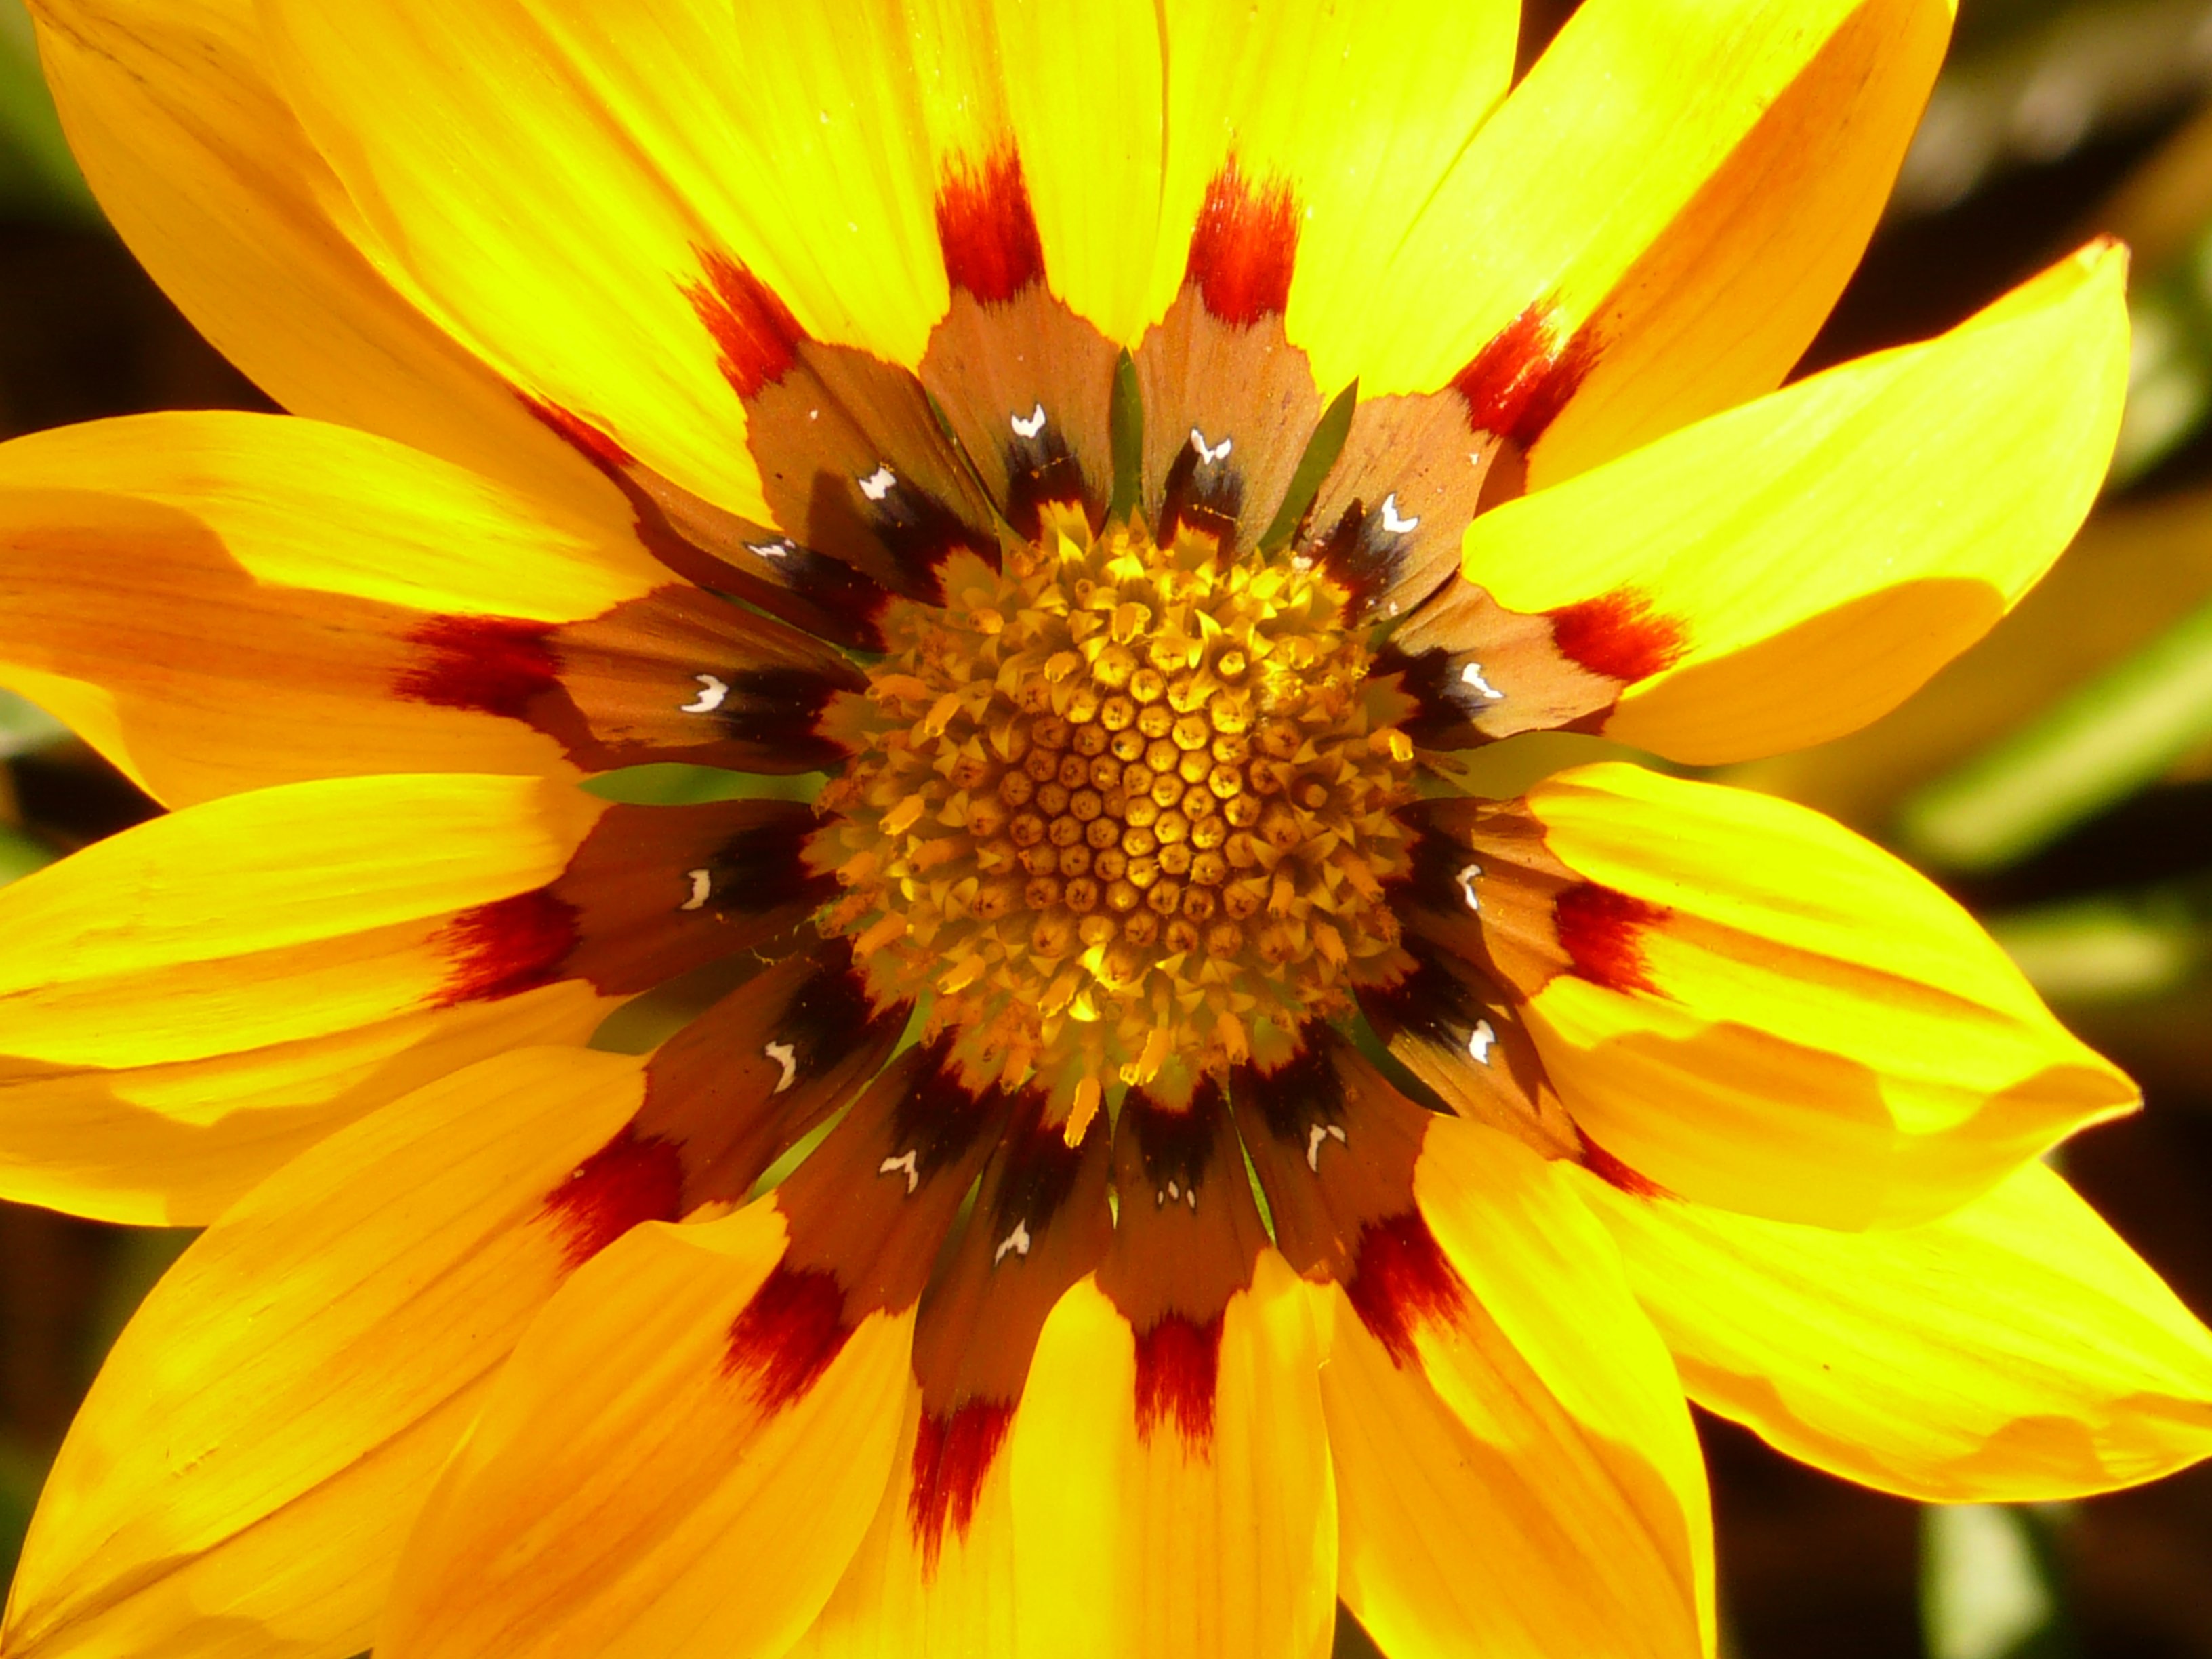
nature, blossom, plant, photography, flower, petal, bloom, yellow, flora, sunflower, wildflower, close up, sunny, bright, nectar, macro photography, flowering plant, daisy family, sunny yellow, gazanie, gold noon, sonnentaler, noon gold flower, annual plant, plant stem, land plant, gazania splendens